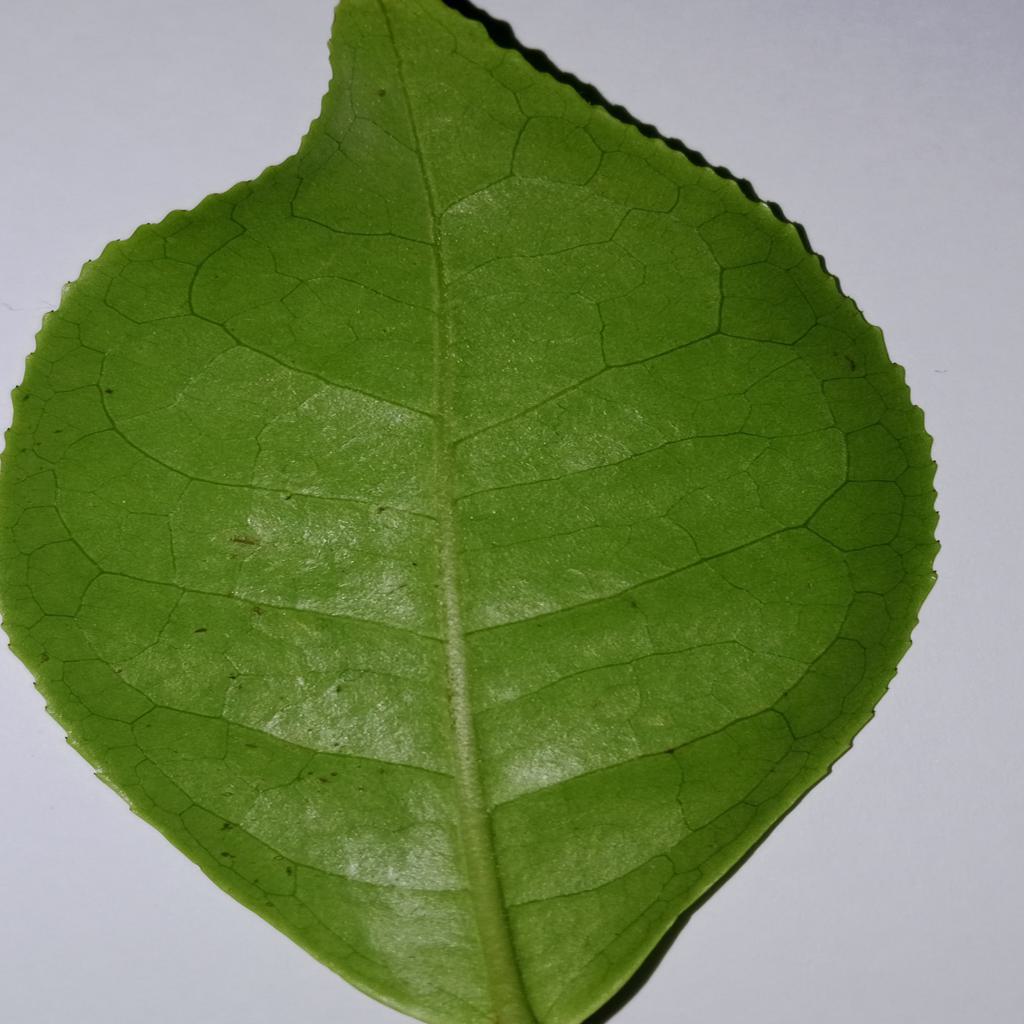
Label: Healthy